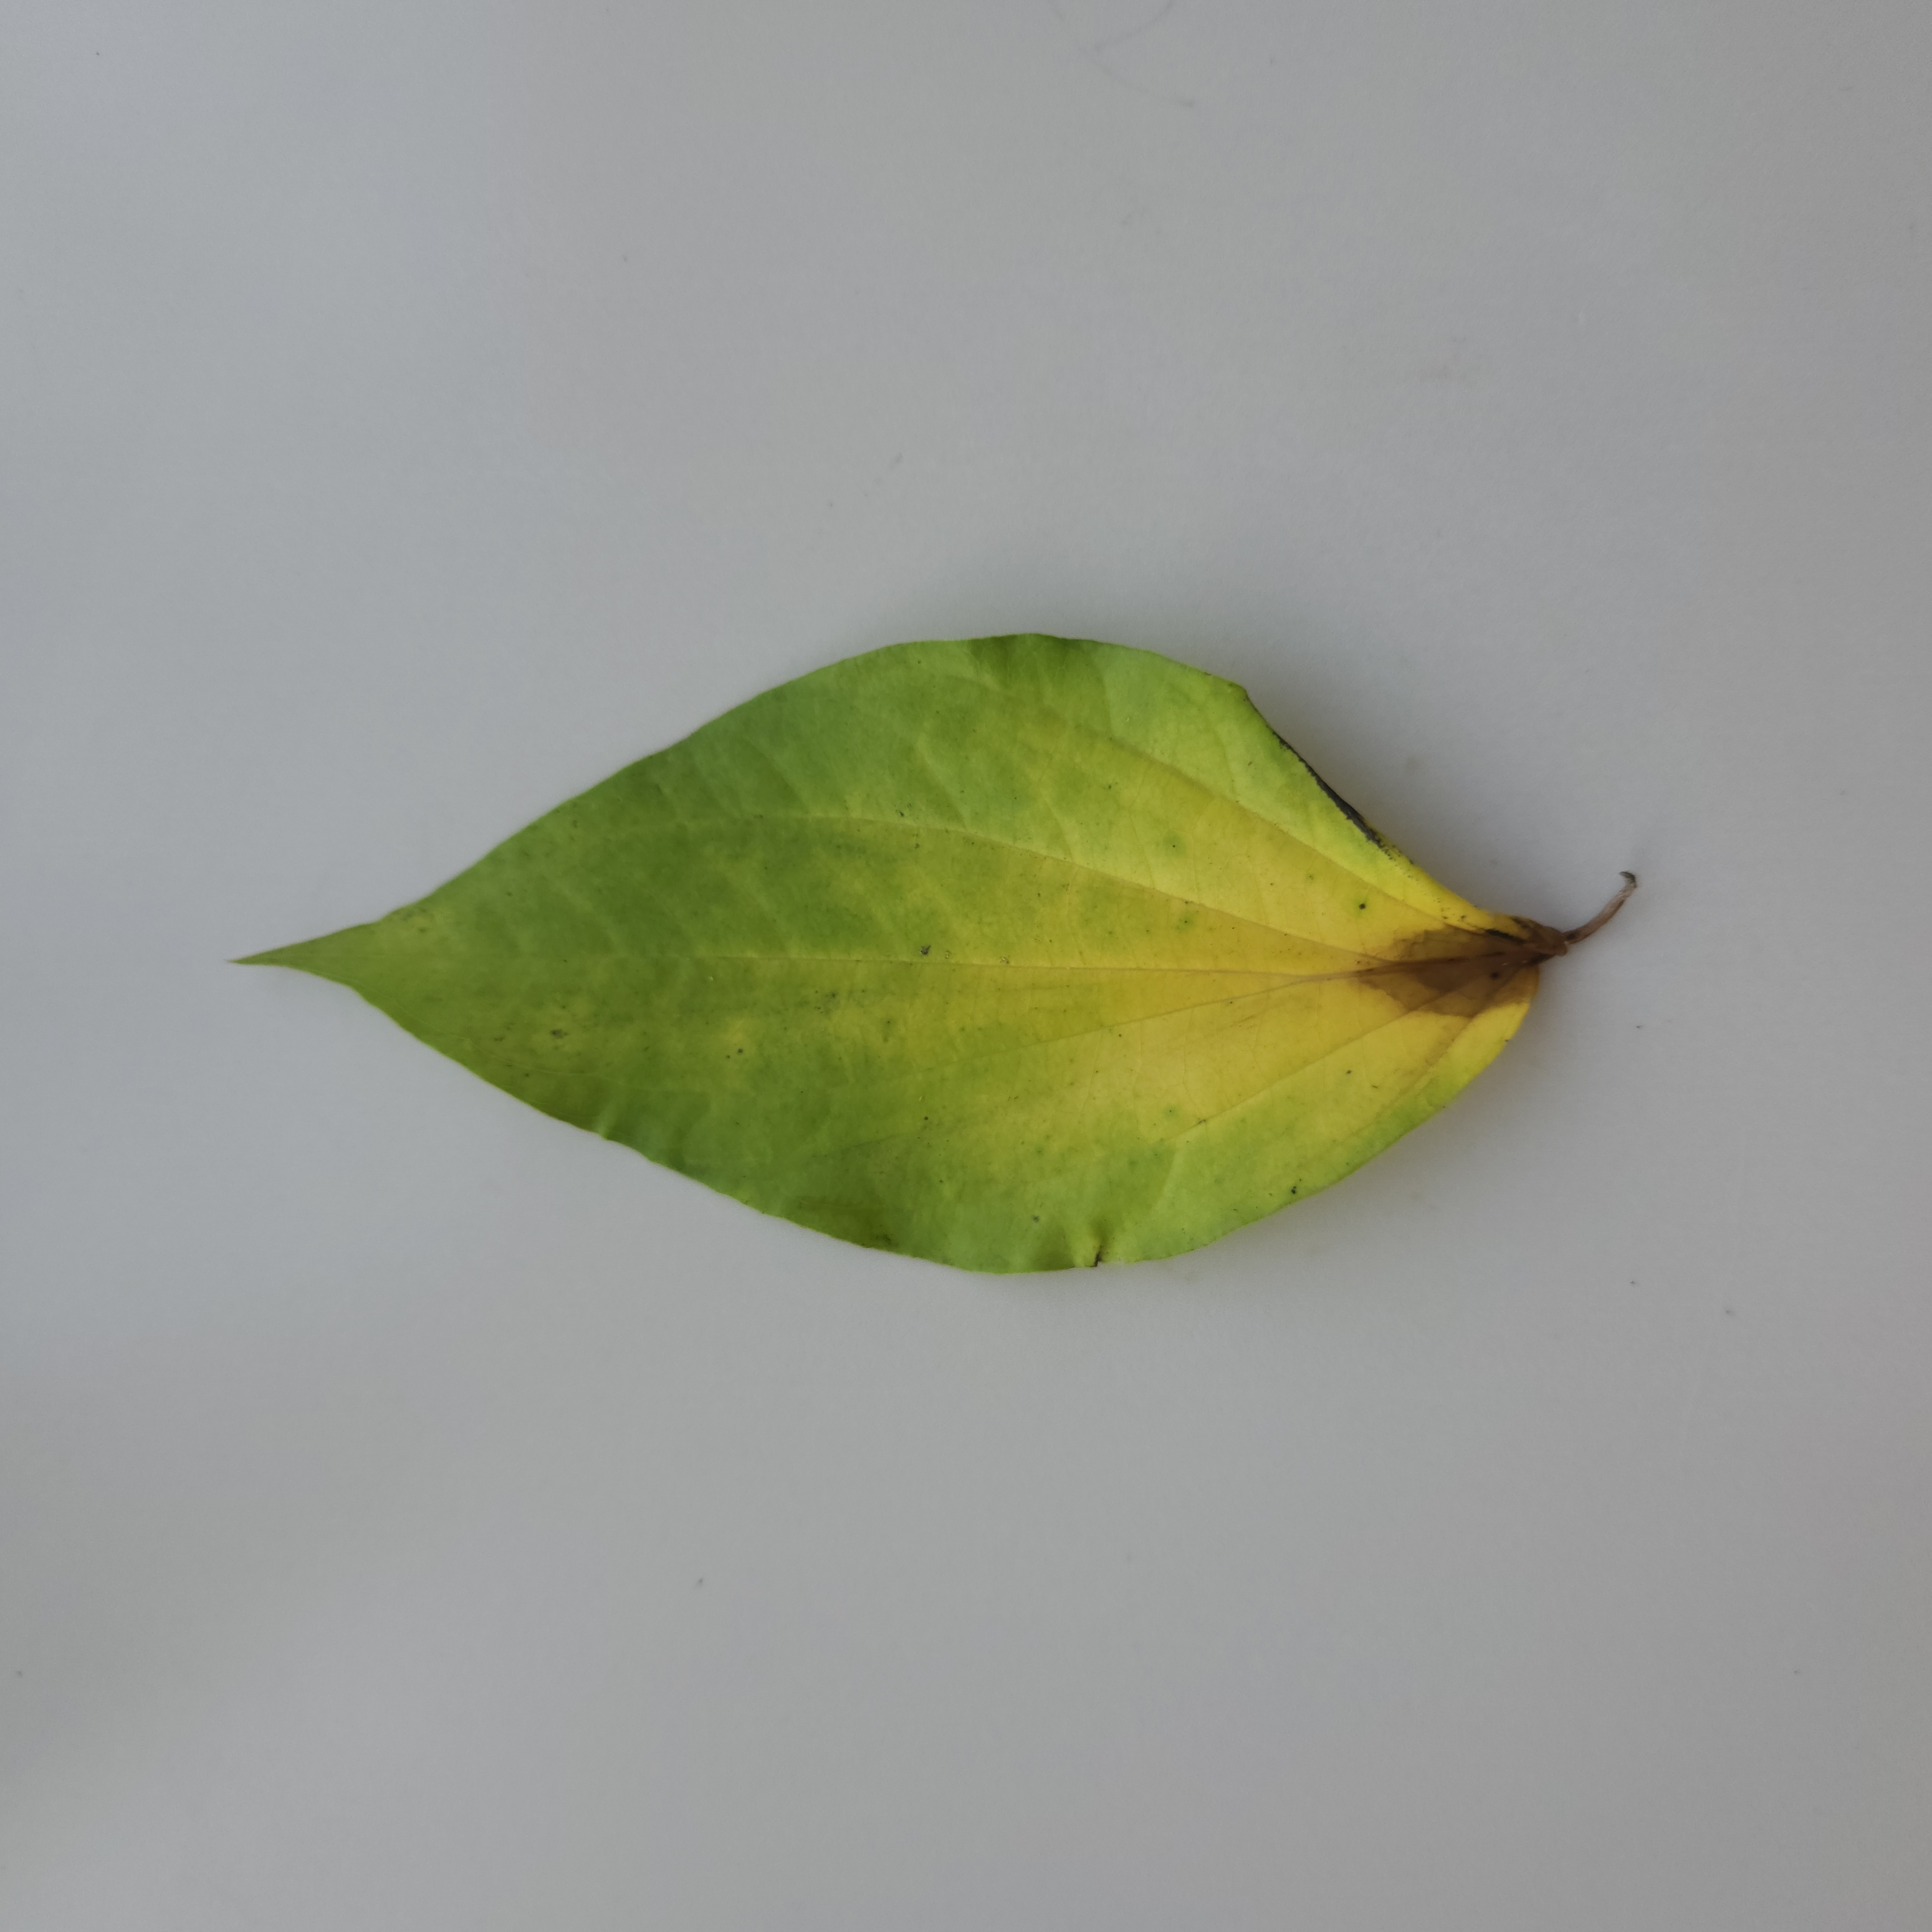
Label: Diseased